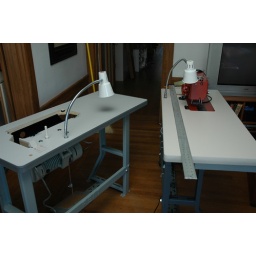
The old table and the new, passing like, well, two tables passing in the middle of the afternoon.